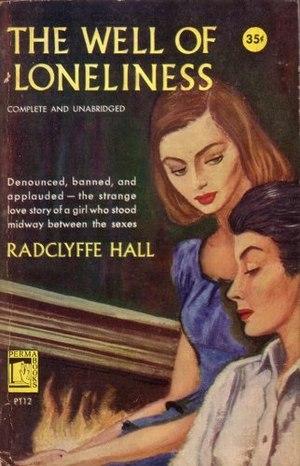
Couverture de ""The Well of Loneliness"" (Le Puits de solitude) par Radclyffe Hall. Permabooks P112, 1951."
La littérature lesbienne est un sous-genre de la littérature traitant des thèmes lesbiens. Il comprend de la poésie, du théâtre, de la fiction abordant des personnages lesbiens, et de la non-fiction sur les sujets d'intérêt lesbiens en général.
Le Puits de solitude est un roman anglais de Radclyffe Hall paru en 1928. Dès sa parution, l'œuvre fait scandale pour son sujet, l'homosexualité féminine.
Permabooks, créé en 1948, était une division de la maison d'édition américaine Doubleday spécialisée dans les livres de poche. Les livres étaient publiés à Long Island, tandis que les bureaux étaient situés à Manhattan.